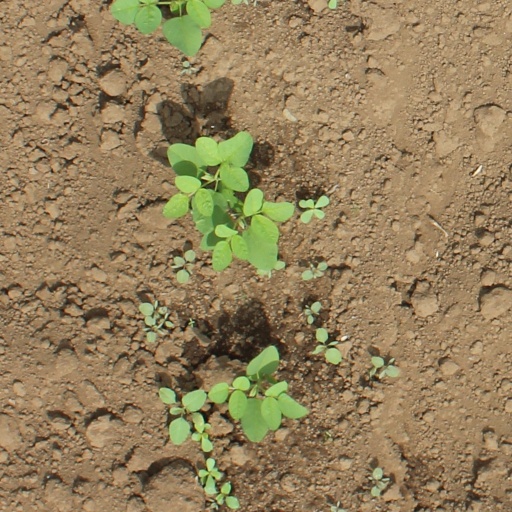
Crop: soybean